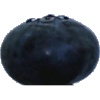
Label: Blueberry 1